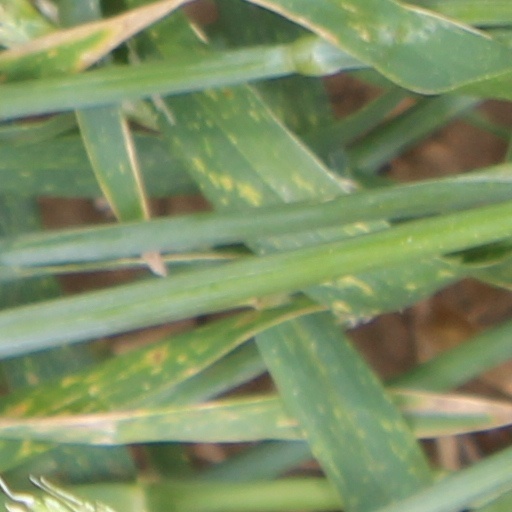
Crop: wheat